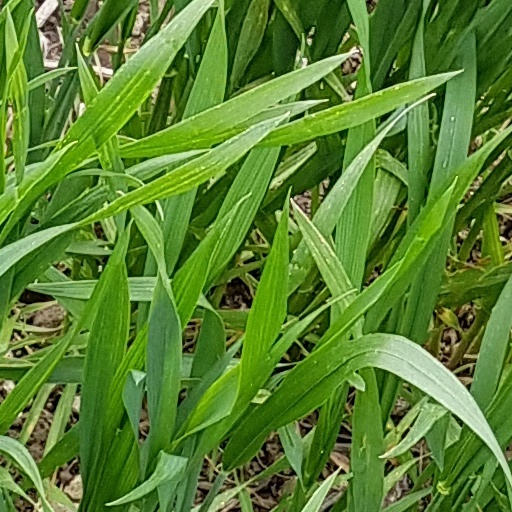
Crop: wheat